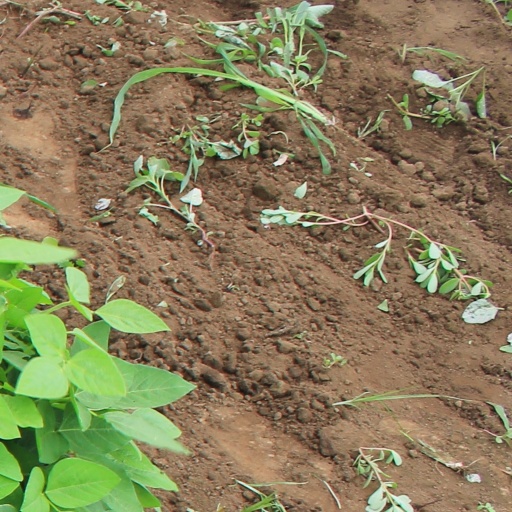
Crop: soybean